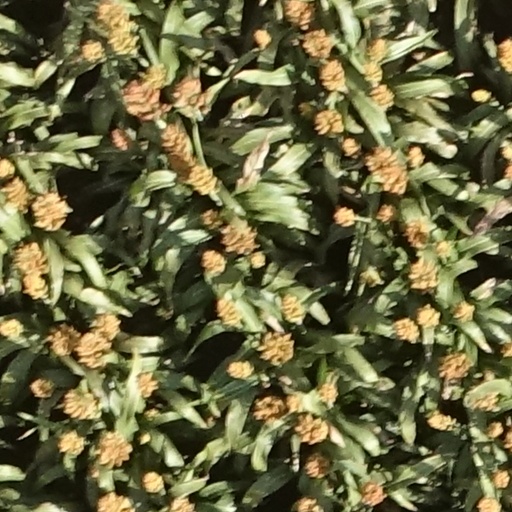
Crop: sorghum